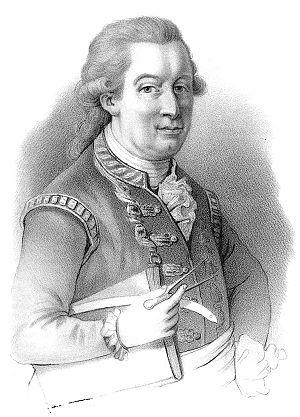
Frédéric Henry de Chapman, en suédois Frederik Henrik af Chapman, était un marin suédois.